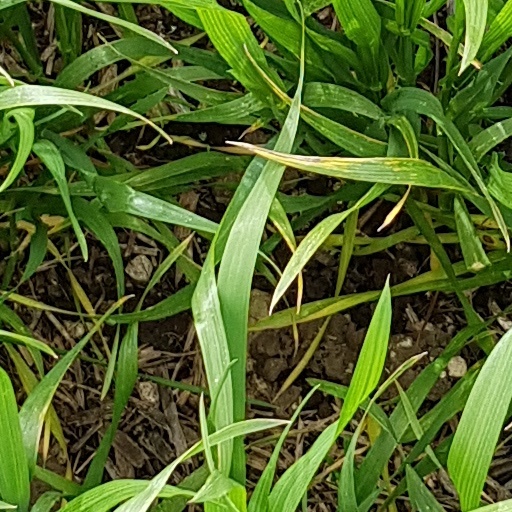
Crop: wheat